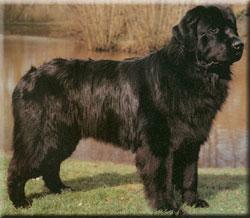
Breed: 215-n000031-Newfoundland